Vixen Romeo

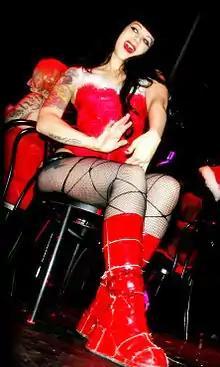

Vixen Romeo is an American singer-songwriter, pin-up model and dancer. Romeo is the lead vocalist and founder of the group The Pin Up Girls.